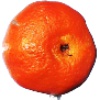
Label: clementine